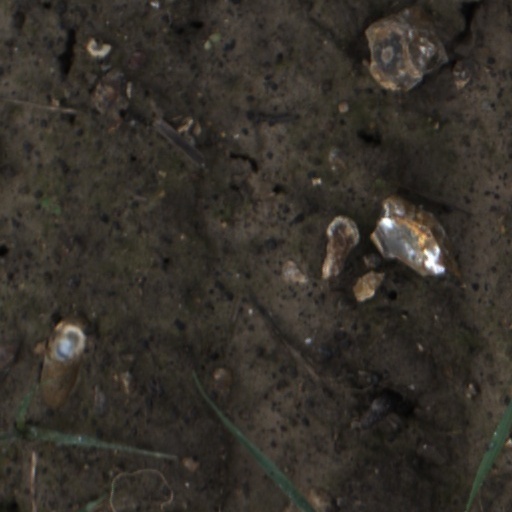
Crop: wheat